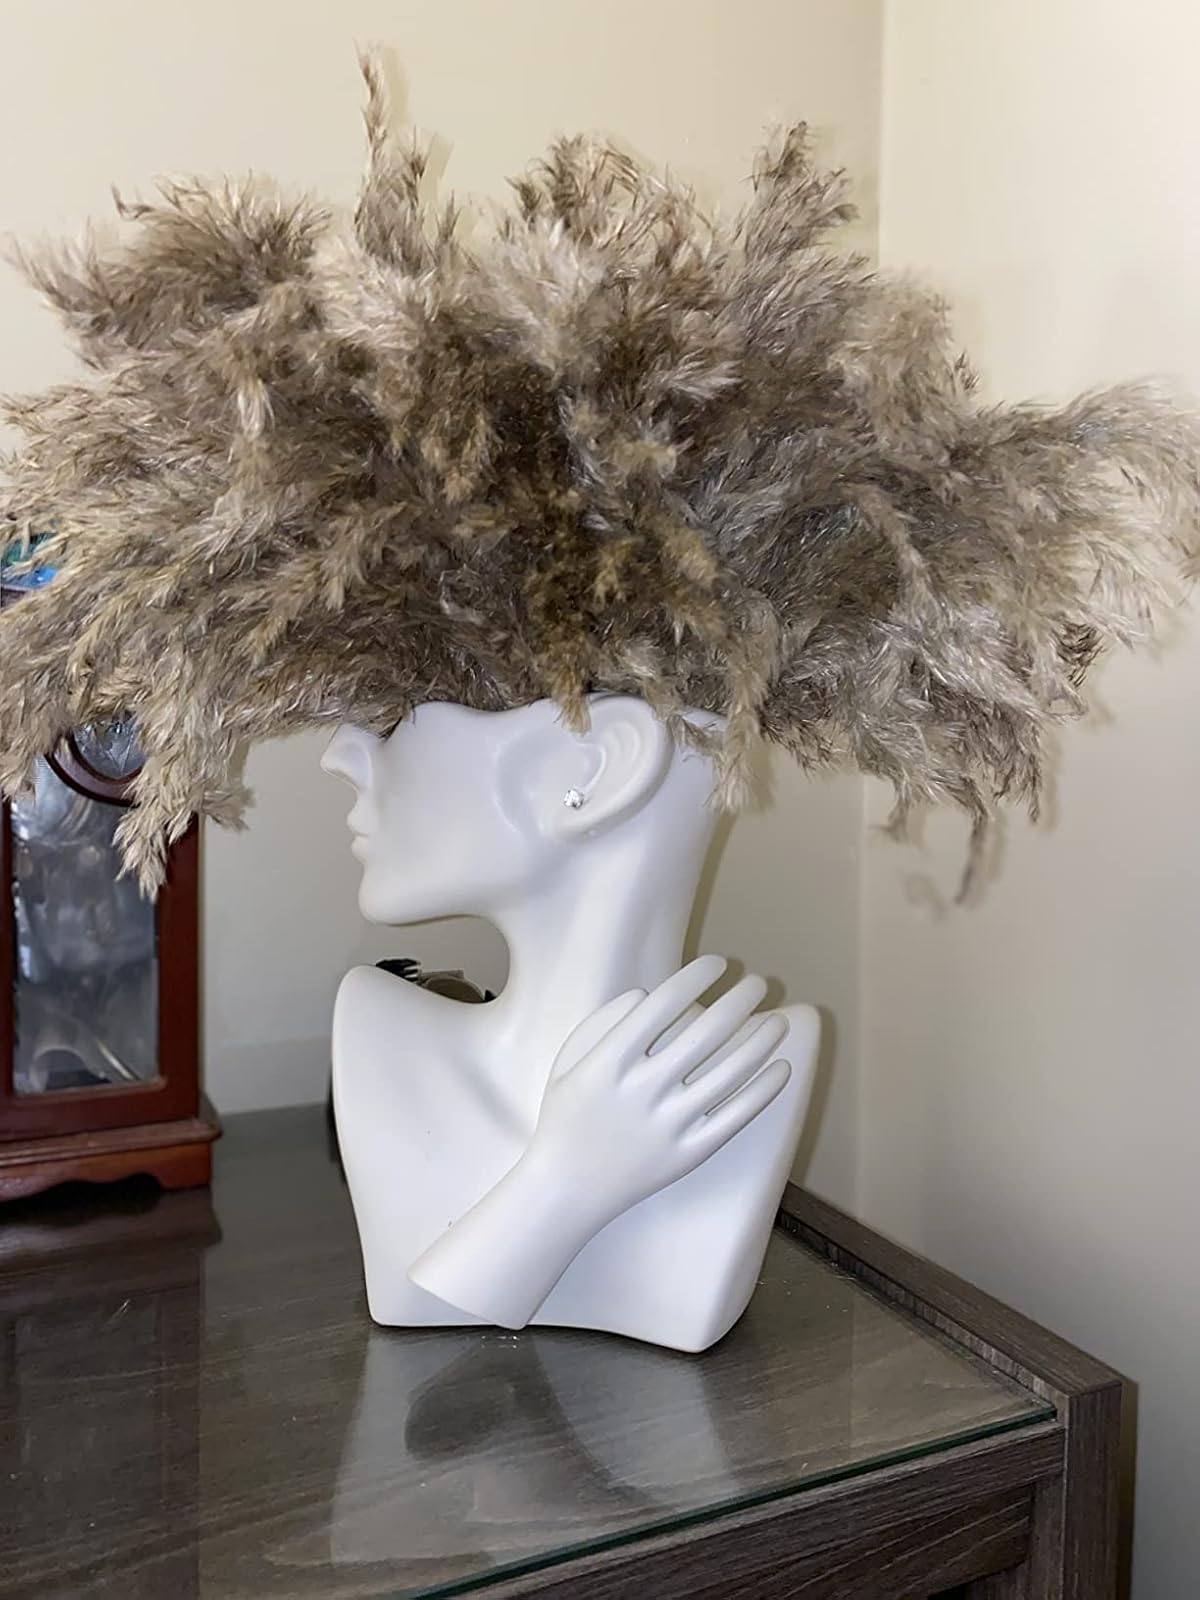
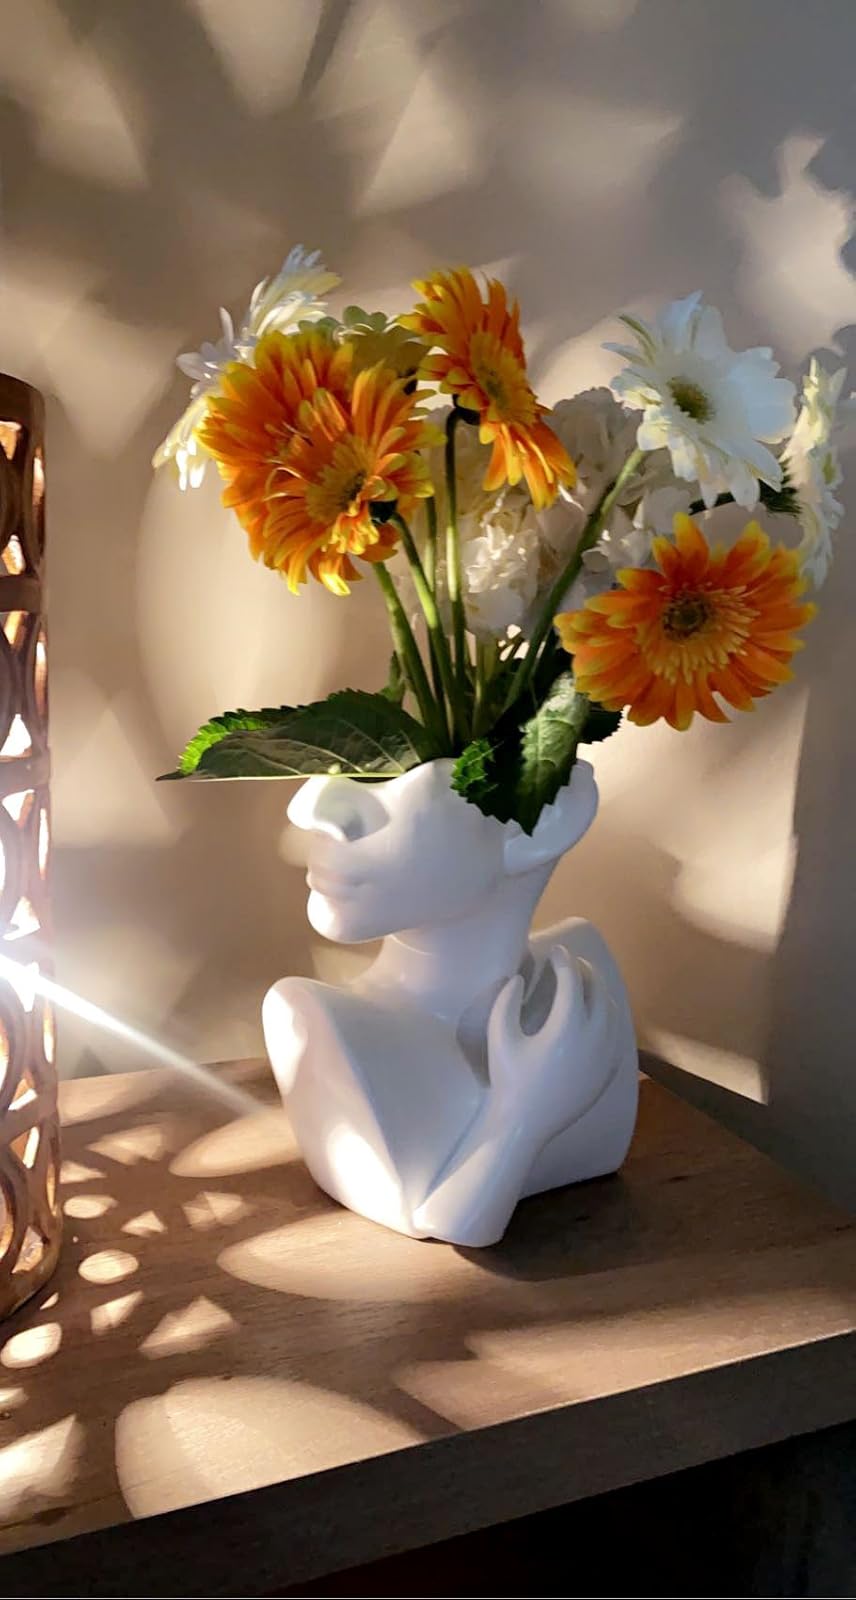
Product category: vase
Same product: yes